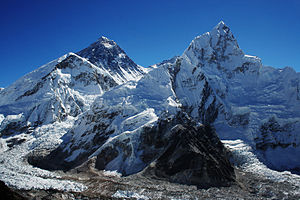
Nuptse
Nuptse til højre, Everest til venstre (udsigt fra vest kigger om øst)
Nuptse eller Nubtse er et bjerg i Khumbu-regionen i bjergkæden Mahalangur Himal. Nuptse er beliggende i Solukhumbu-distriktet, i Nepal. Toppen ligger på 7 861 meter over havet og og to kilometer vestsydvest for Mount Everest.